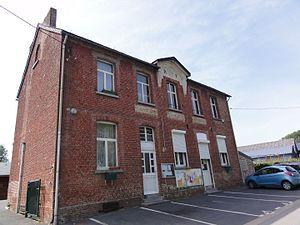
Amfroipret (Nord, Fr) école.
Amfroipret est une commune française située dans le département du Nord, en région Hauts-de-France.